Improvised artillery in the Syrian civil war

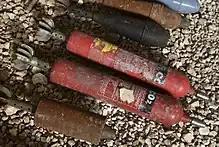
Factory made and improvised mortar projectiles found in Aleppo.

In April 2015, the FSA 16th Division in Aleppo showed a video of them using an improvised cannon that fired a mortar round. A metal tube with one end closed is the cannon barrel. The projectile is a factory-made mortar round. The round is placed into the barrel and it is laid horizontally such as out the opening of a window. On launch, the otherwise unattached barrel flies backwards from the recoil of the mortar.